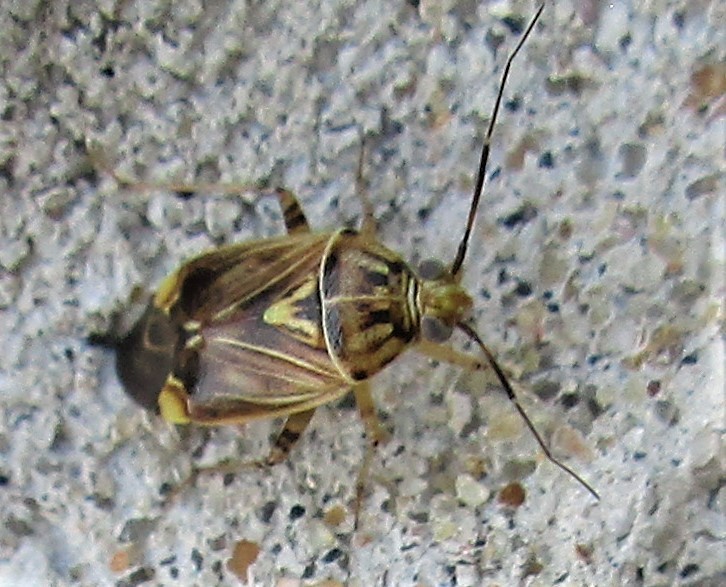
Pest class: lygus_bug